Babymetal

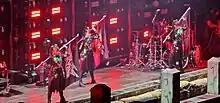
Three women standing on stage carrying flags over their shoulders. The flags contain the Babymetal logo. A drummer is visible in the back, and a guitarist on the very right, cut off by the edge of the image.

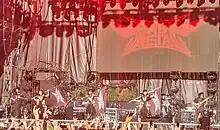
Babymetal at Aftershock 2023 in Sacramento, California

The band's first retrospective album "10 Babymetal Year"s was released on December 23, 2020. To celebrate the 10th anniversary of the band's formation, their live videos were released in audio-only vinyl format on August 25, 2021. On October 11, 2021, the band released a cryptic video hinting a hiatus or end of the band with the message "The 3 metal spirits that have been shining since 2010, even if they were to leave Earth, would continue to shine forever in our hearts and across the Metal Galaxy. A legend turns into a myth which turns into a Living Legend... What lies ahead beyond the end of the stairway to becoming a Living Legend is something only the Fox God knows."